Mala, Lanzarote

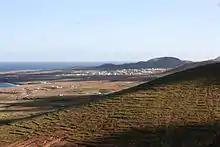
View towards Mala from the north

Mala is a village in the municipality of Haría on Lanzarote in the province of Las Palmas in the Canary Islands. Its population in 2012 was 533.